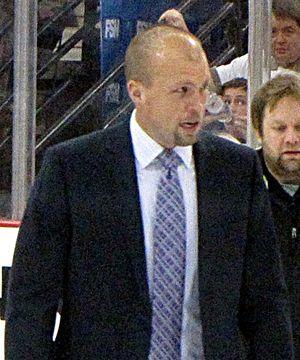
Michael Yeo, dit Mike Yeo, est un joueur puis entraîneur professionnel canadien de hockey sur glace.